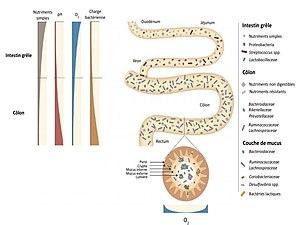
Hétérogénéité du microbiote intestinal humain le long du tractus digestif
Le microbiote intestinal humain, anciennement appelé flore intestinale humaine, est l'ensemble des micro-organismes du tractus digestif humain, c'est-à-dire le microbiome intestinal et de tout le système gastro-intestinal. Il constitue le plus grand réservoir du microbiote de l'organisme humain et un réservoir d’activités enzymatiques essentiel pour la digestion et la physiologie humaines. À ce titre, il influe sur la santé.